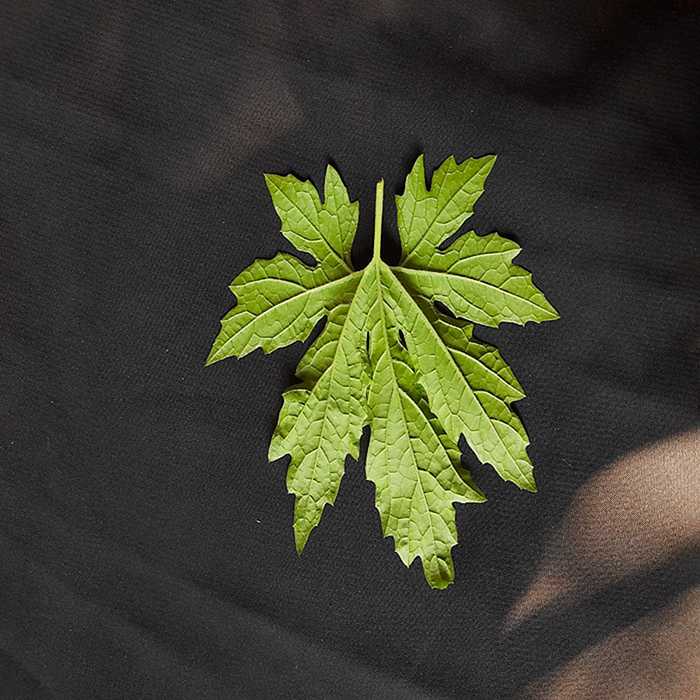
Plant: Bitter Gourd
Label: Fresh leaf